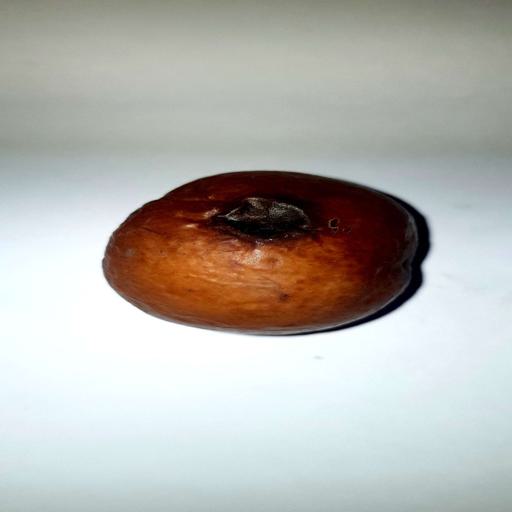
Label: bruised